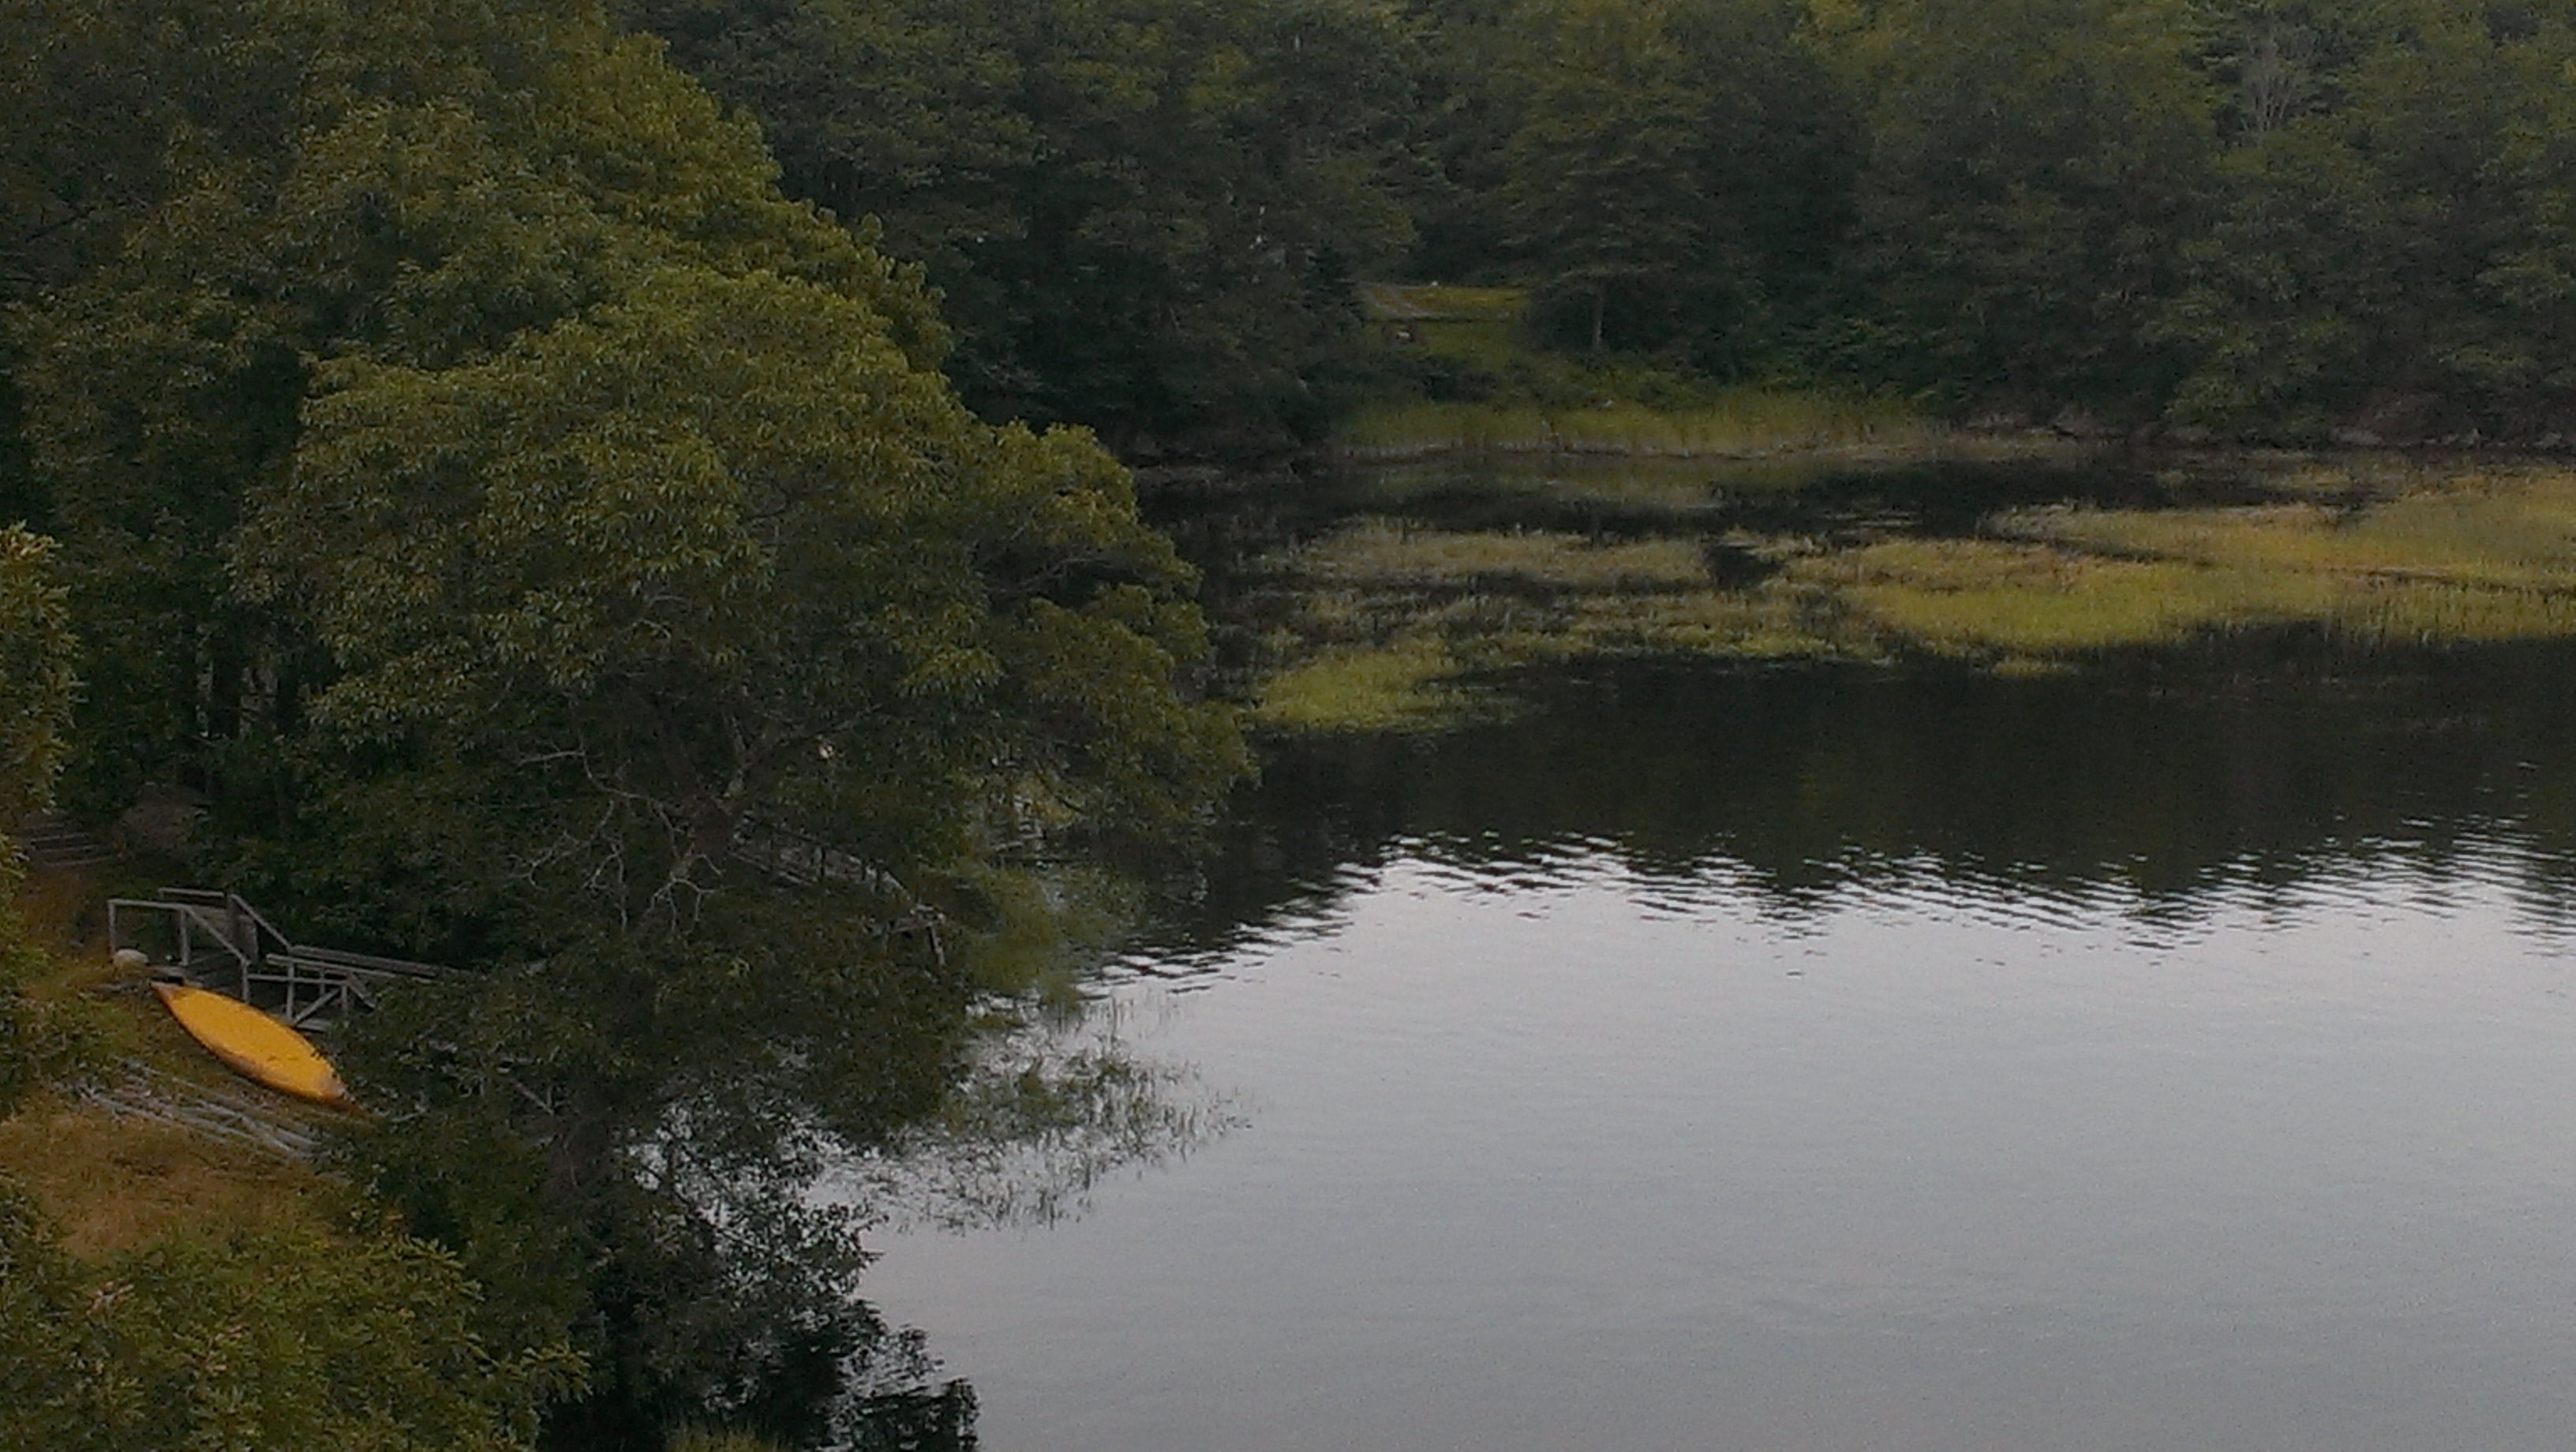
tree, water, nature, wilderness, lake, river, pond, reflection, reservoir, body of water, wetland, habitat, loch, fish pond, natural environment, atmospheric phenomenon